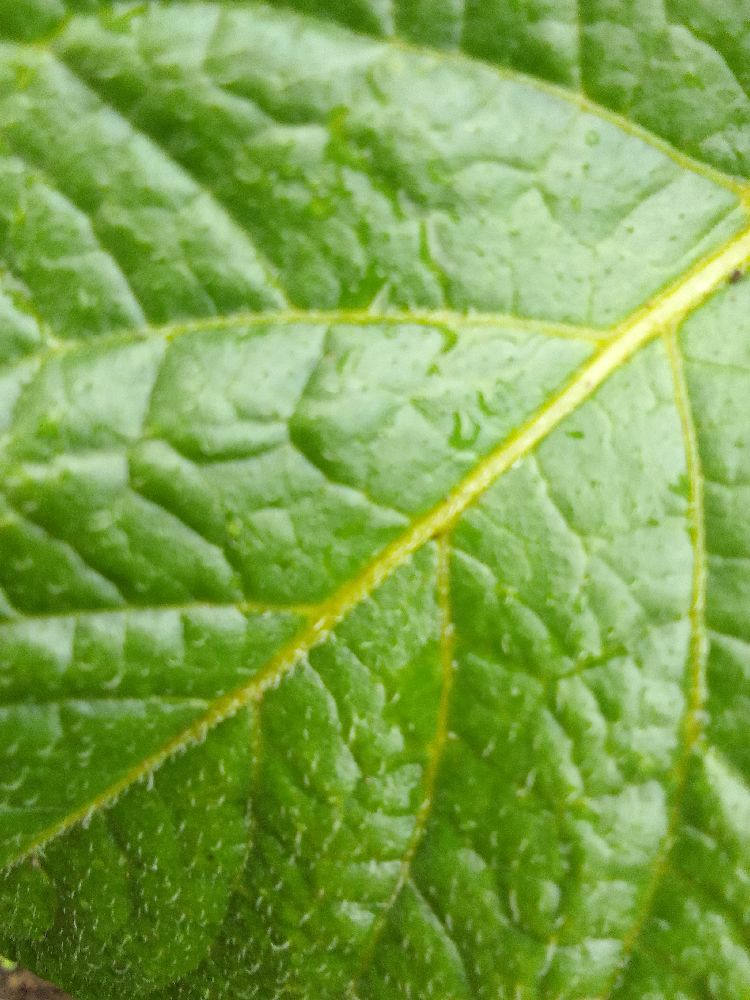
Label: Healthy